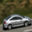
Label: automobile